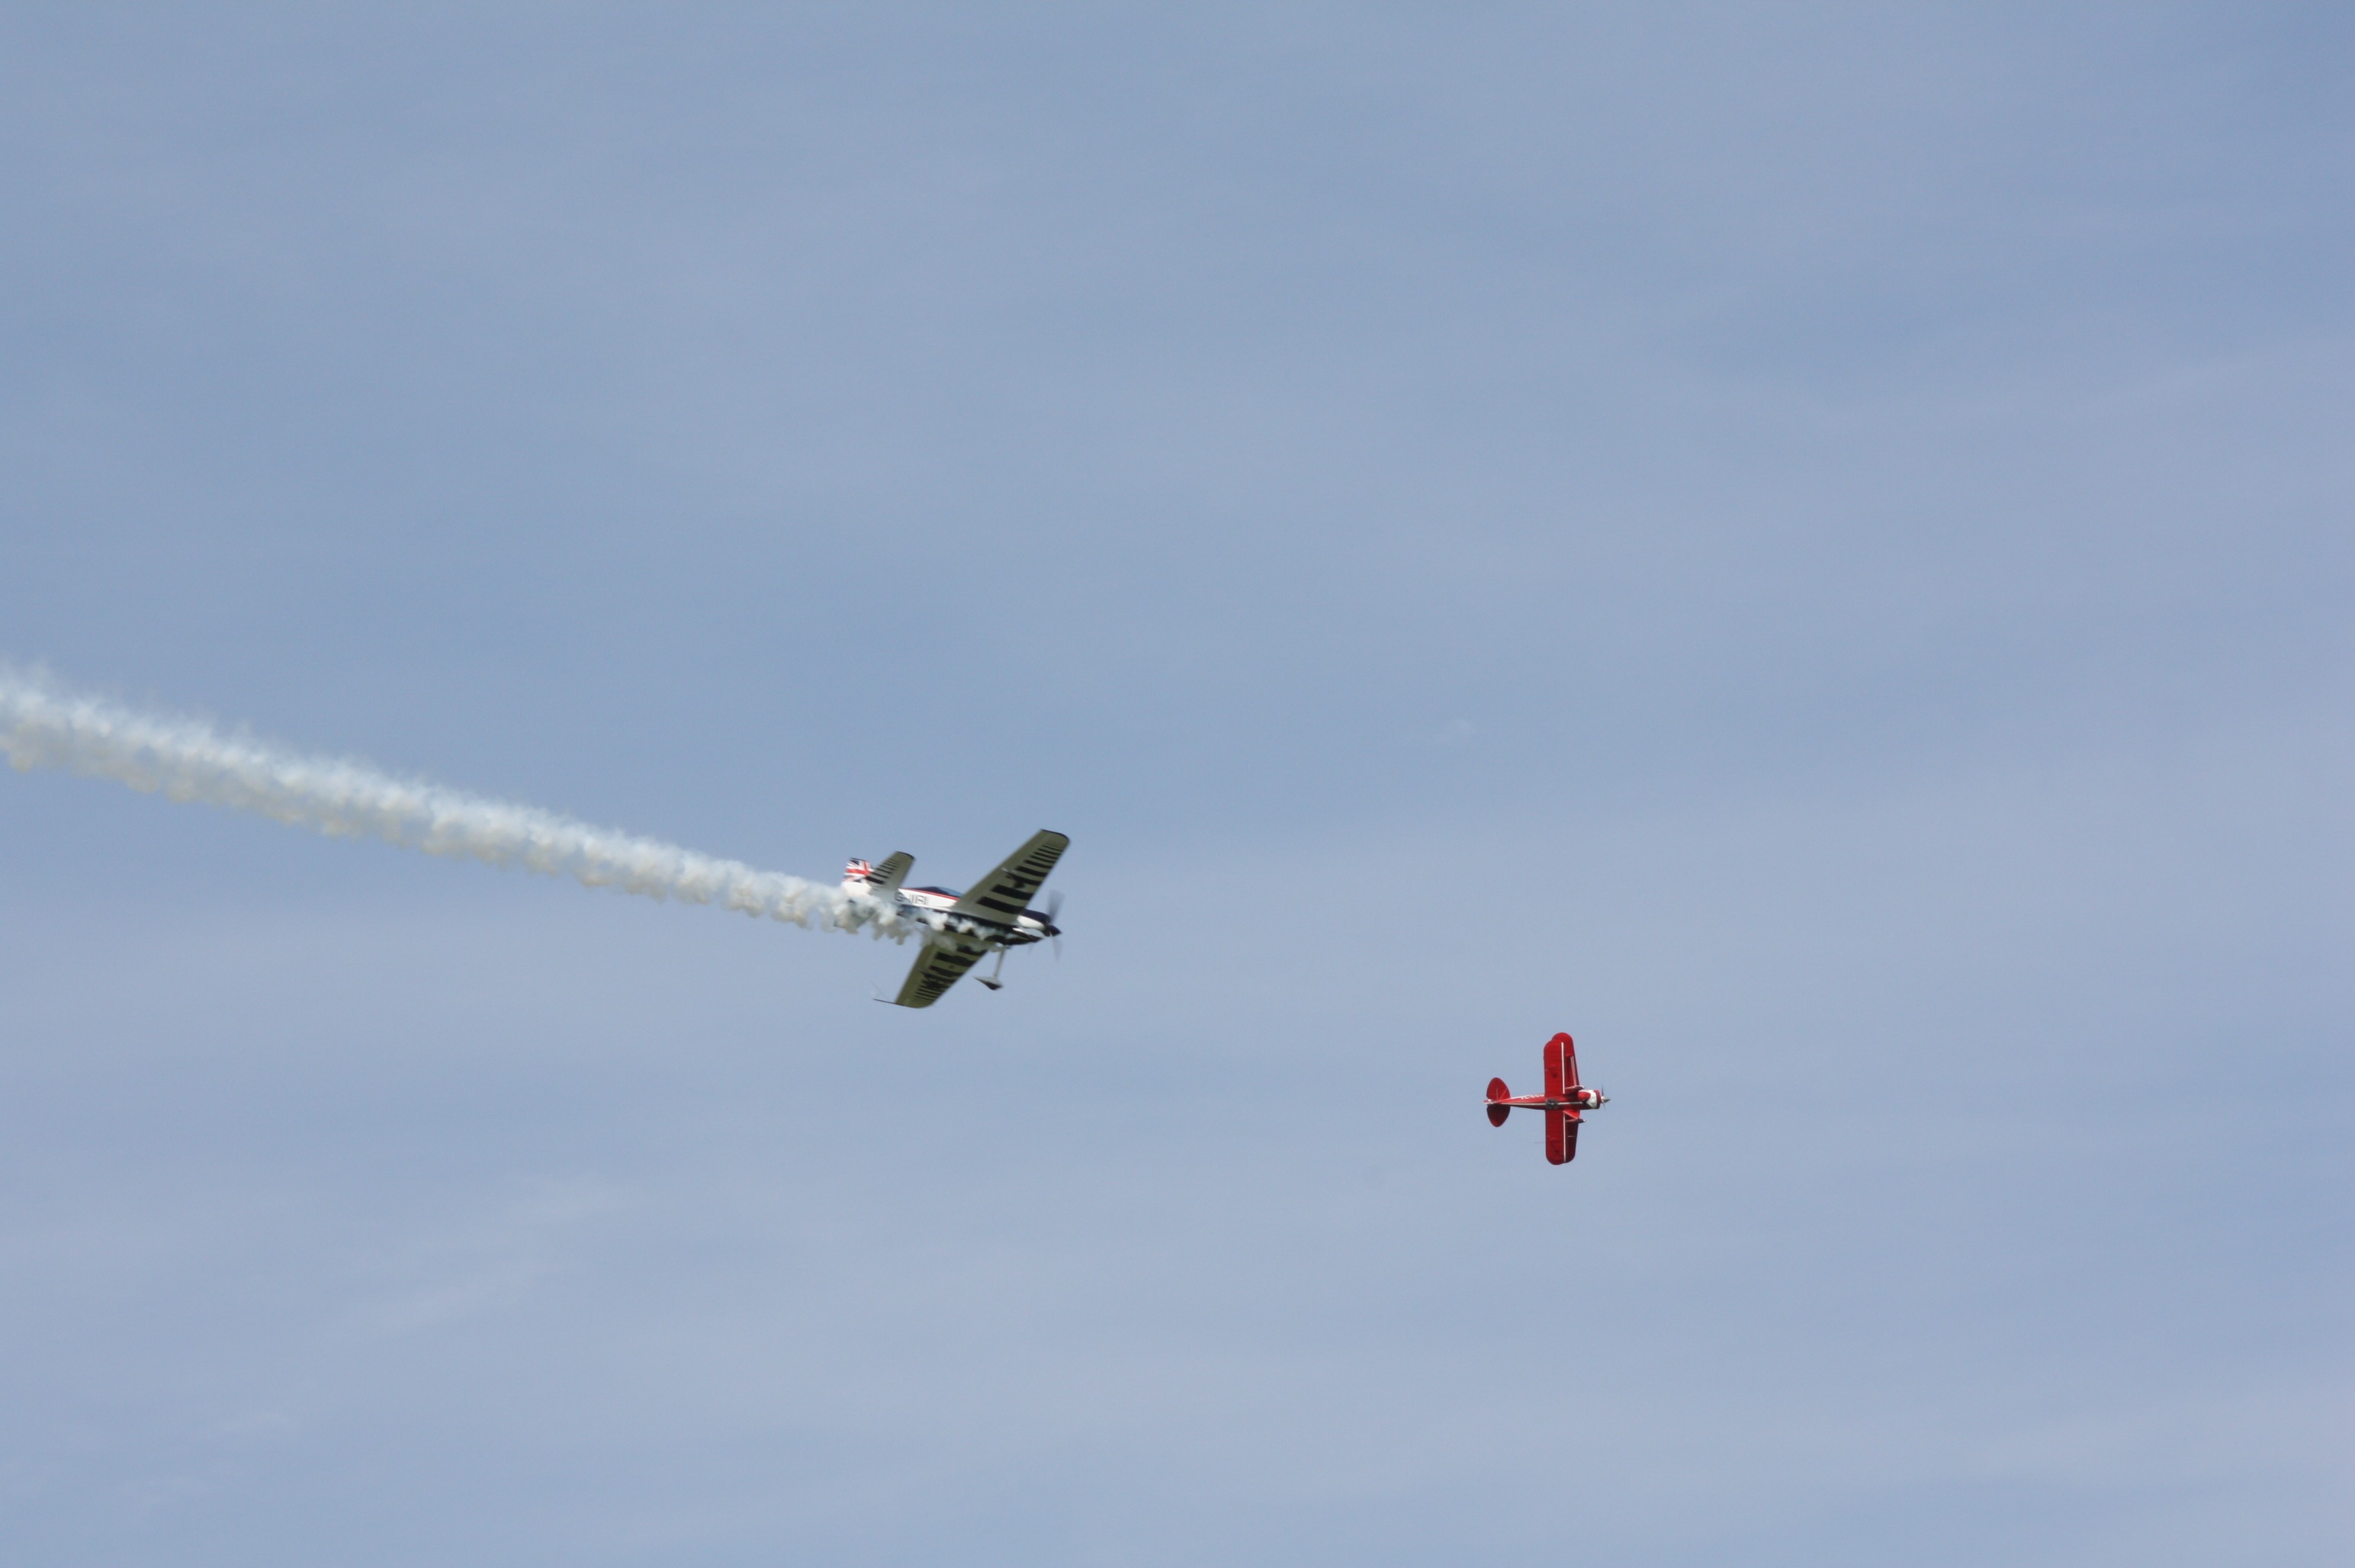
wing, sky, air, fly, travel, airplane, plane, aircraft, transportation, transport, vehicle, airline, aviation, flight, toy, planes, entertainment, takeoff, air show, air force, aerobatics, atmosphere of earth, general aviation